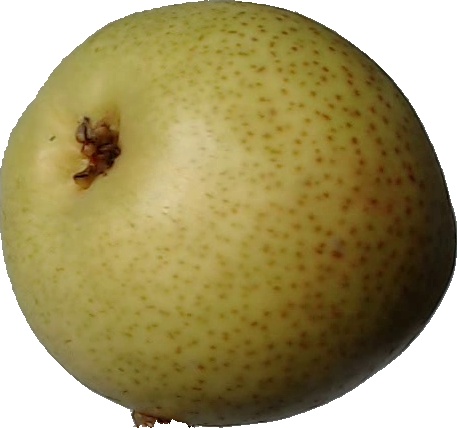
Label: pear_1